West Yorkshire Metro

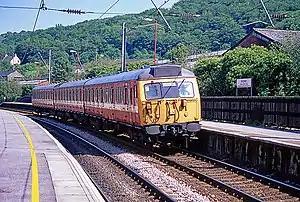
308143 in West Yorkshire PTE livery at in 1996

My bus is a school bus service provided by West Yorkshire Metro with certain features which set it apart from normal school transport services in the United Kingdom: